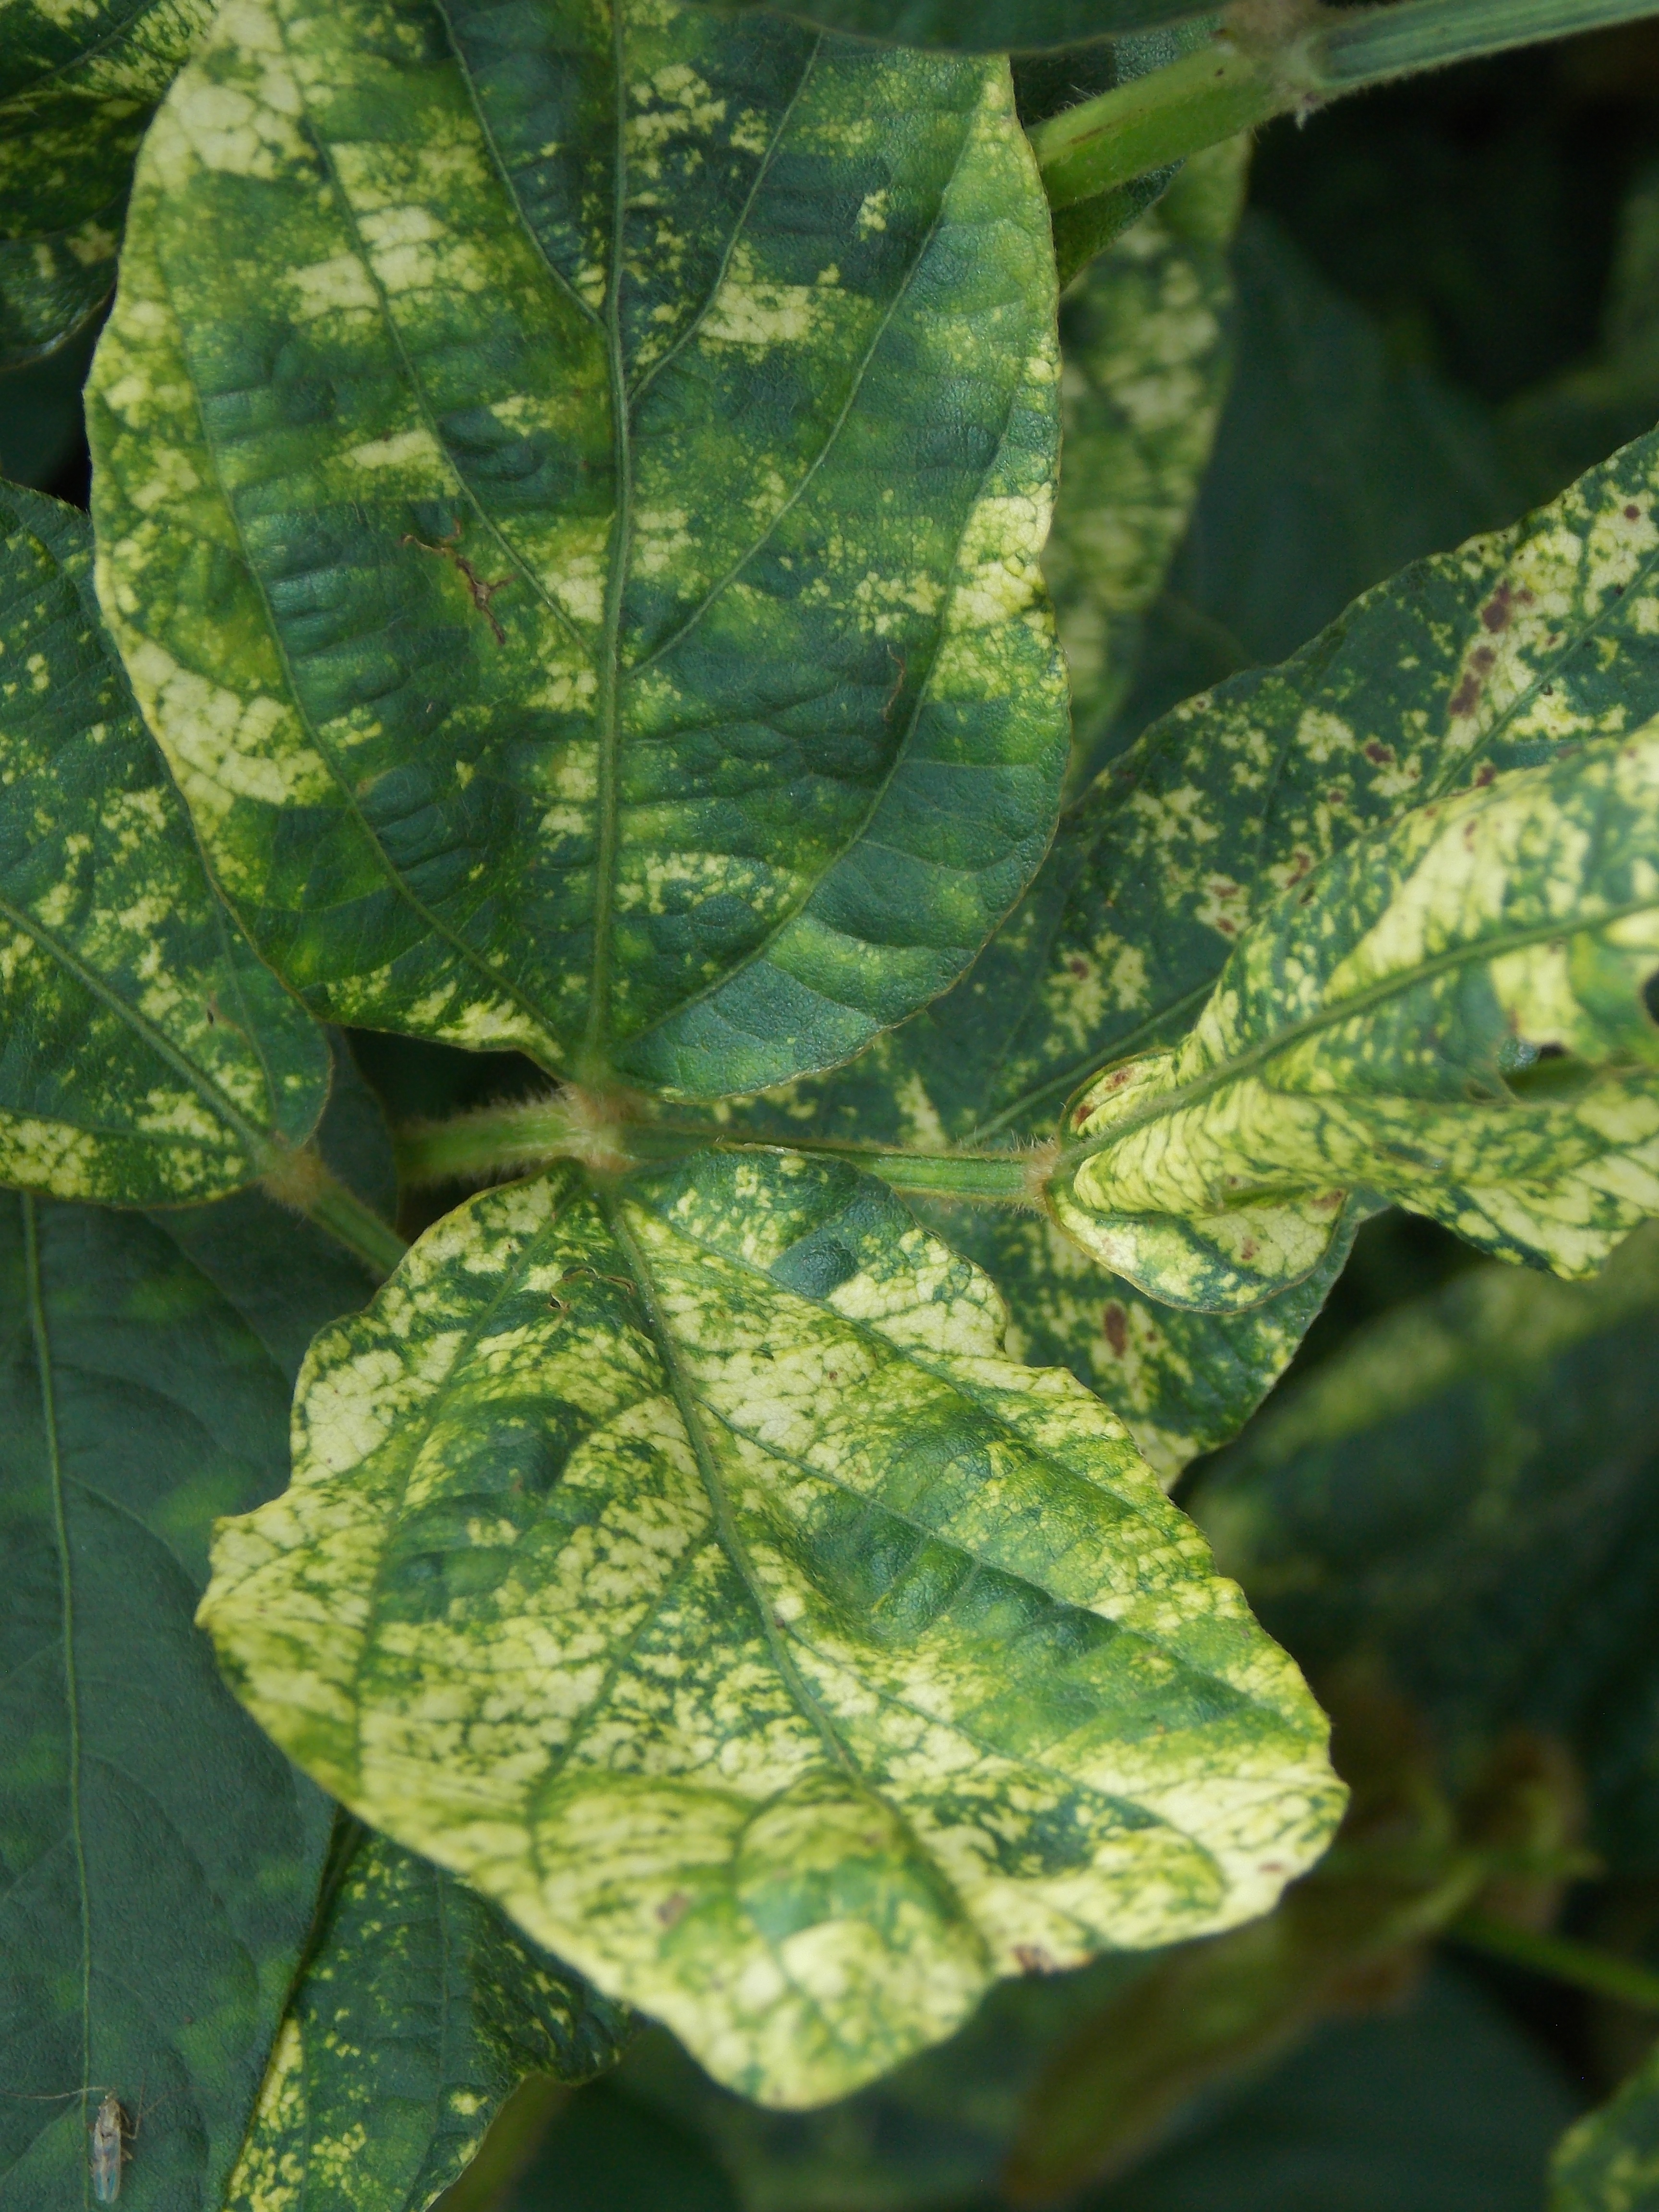
Label: Disease